José Gomes (football manager)

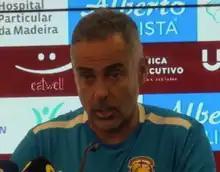
Gomes as manager of Marítimo in 2023

José Manuel Martins Teixeira Gomes (born 28 August 1970) is a Portuguese professional football manager, currently in charge of Saudi Pro League club Al Fateh.